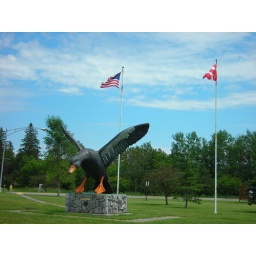
giant black duck in Black Duck, Minnesota